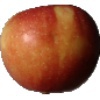
Label: Apple Braeburn 1